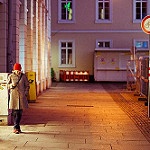
Scene: Outdoor